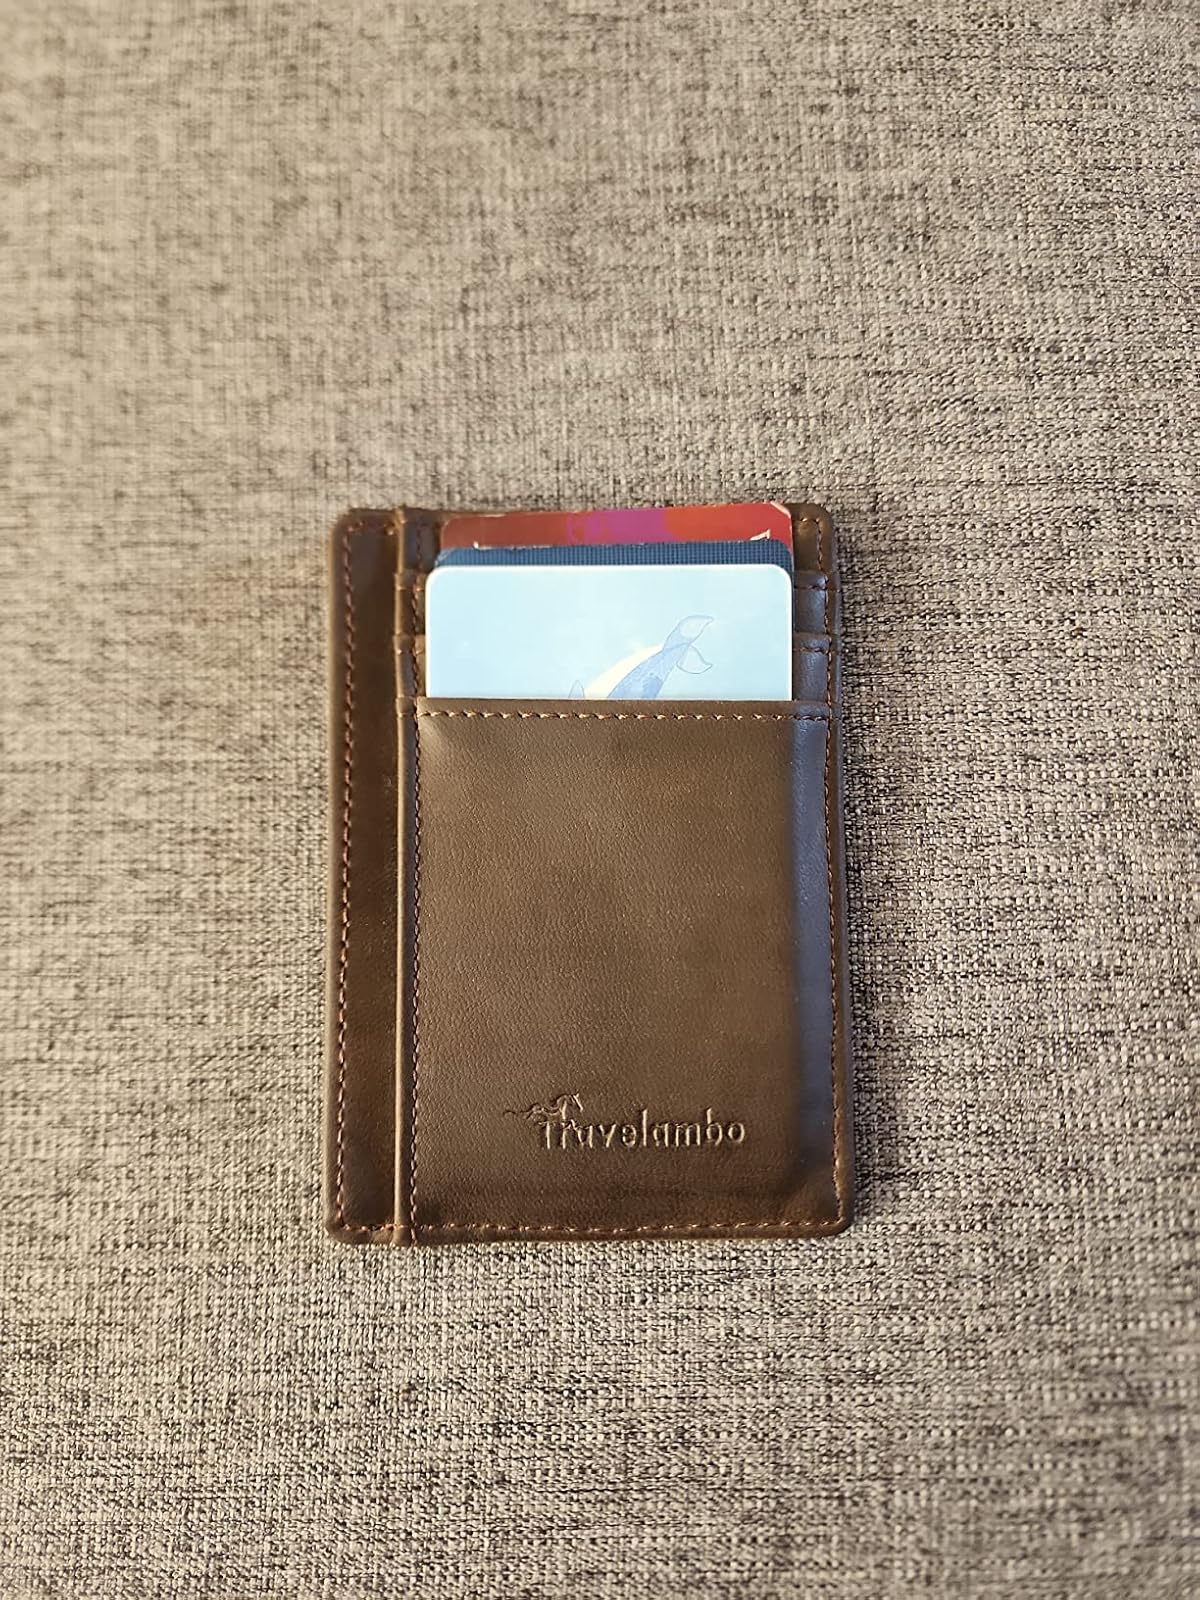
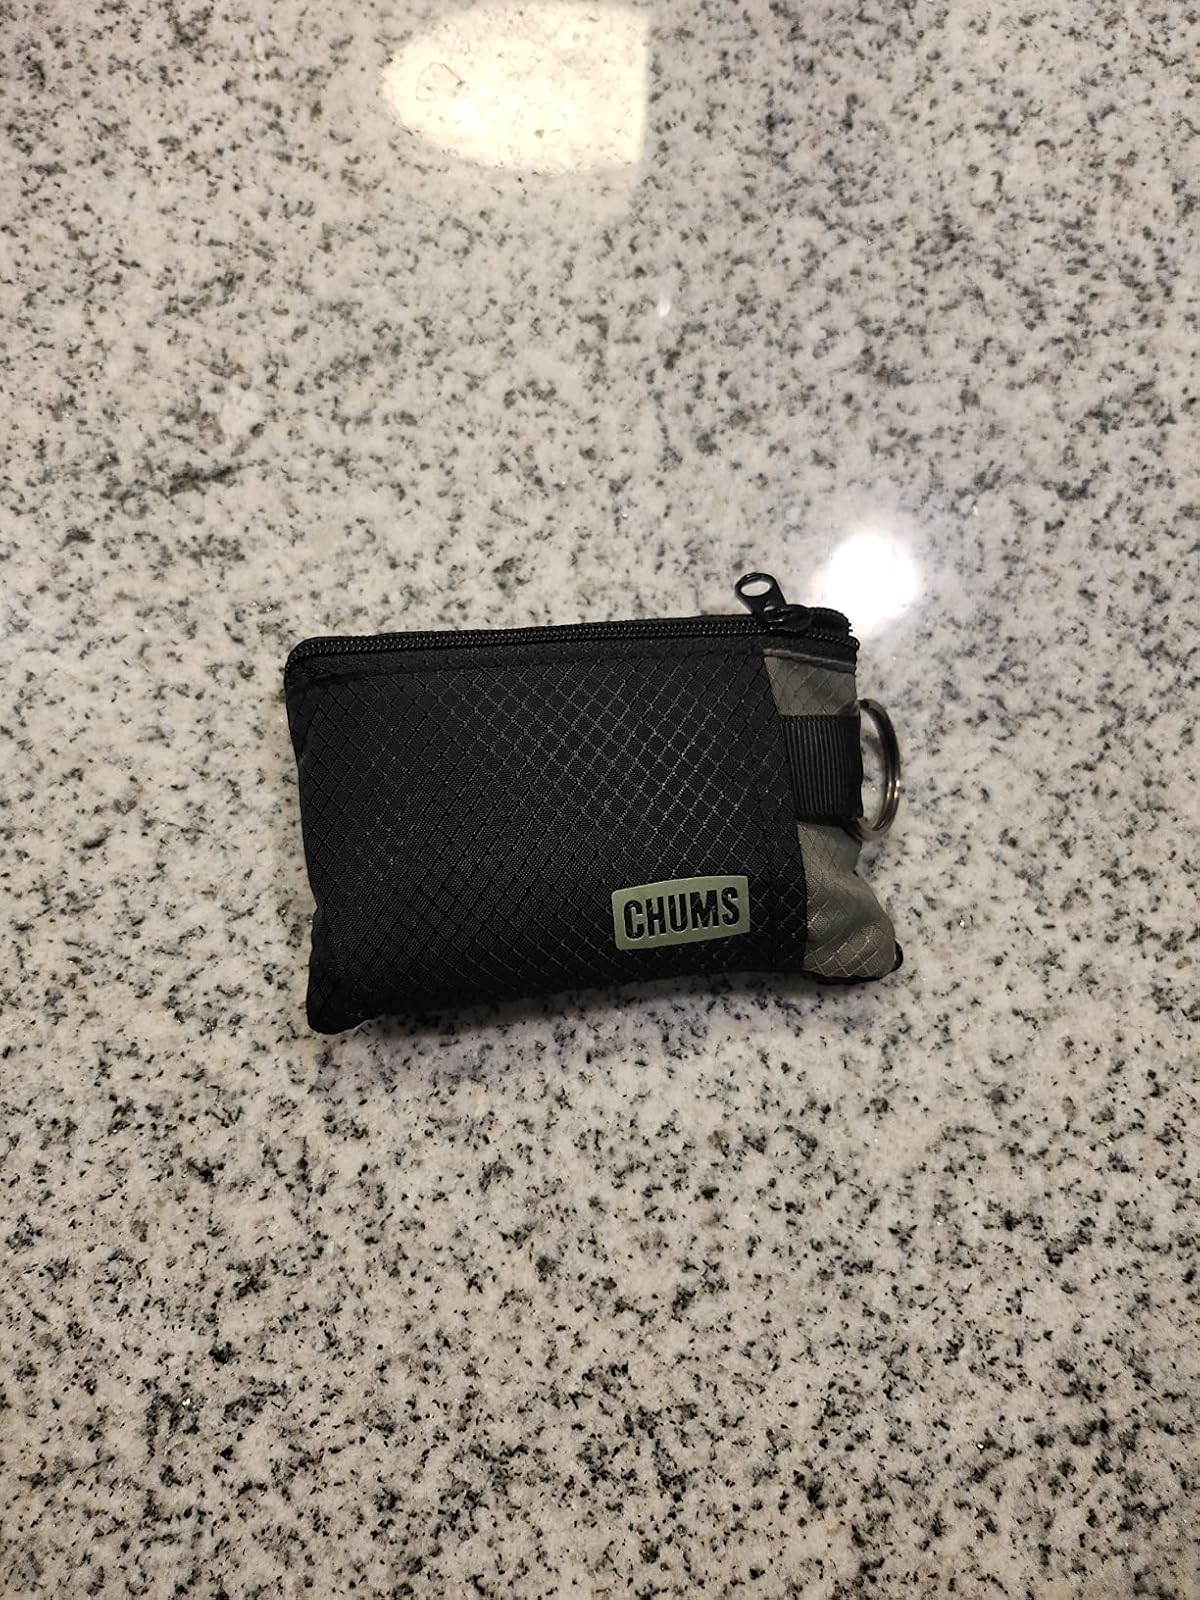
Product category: accessories_wallet
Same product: no